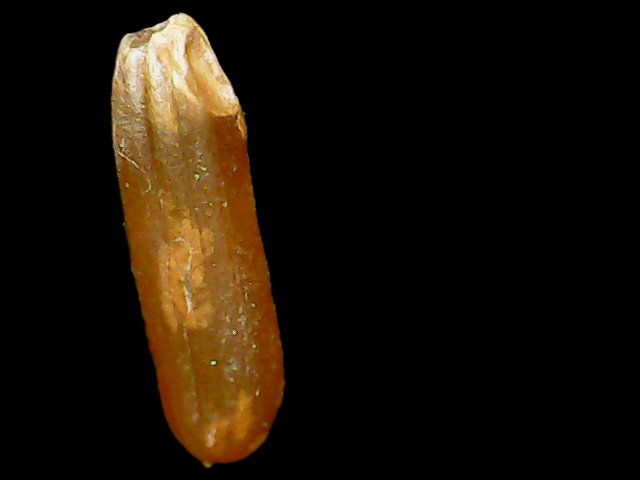
Rice variety: Binadhan20